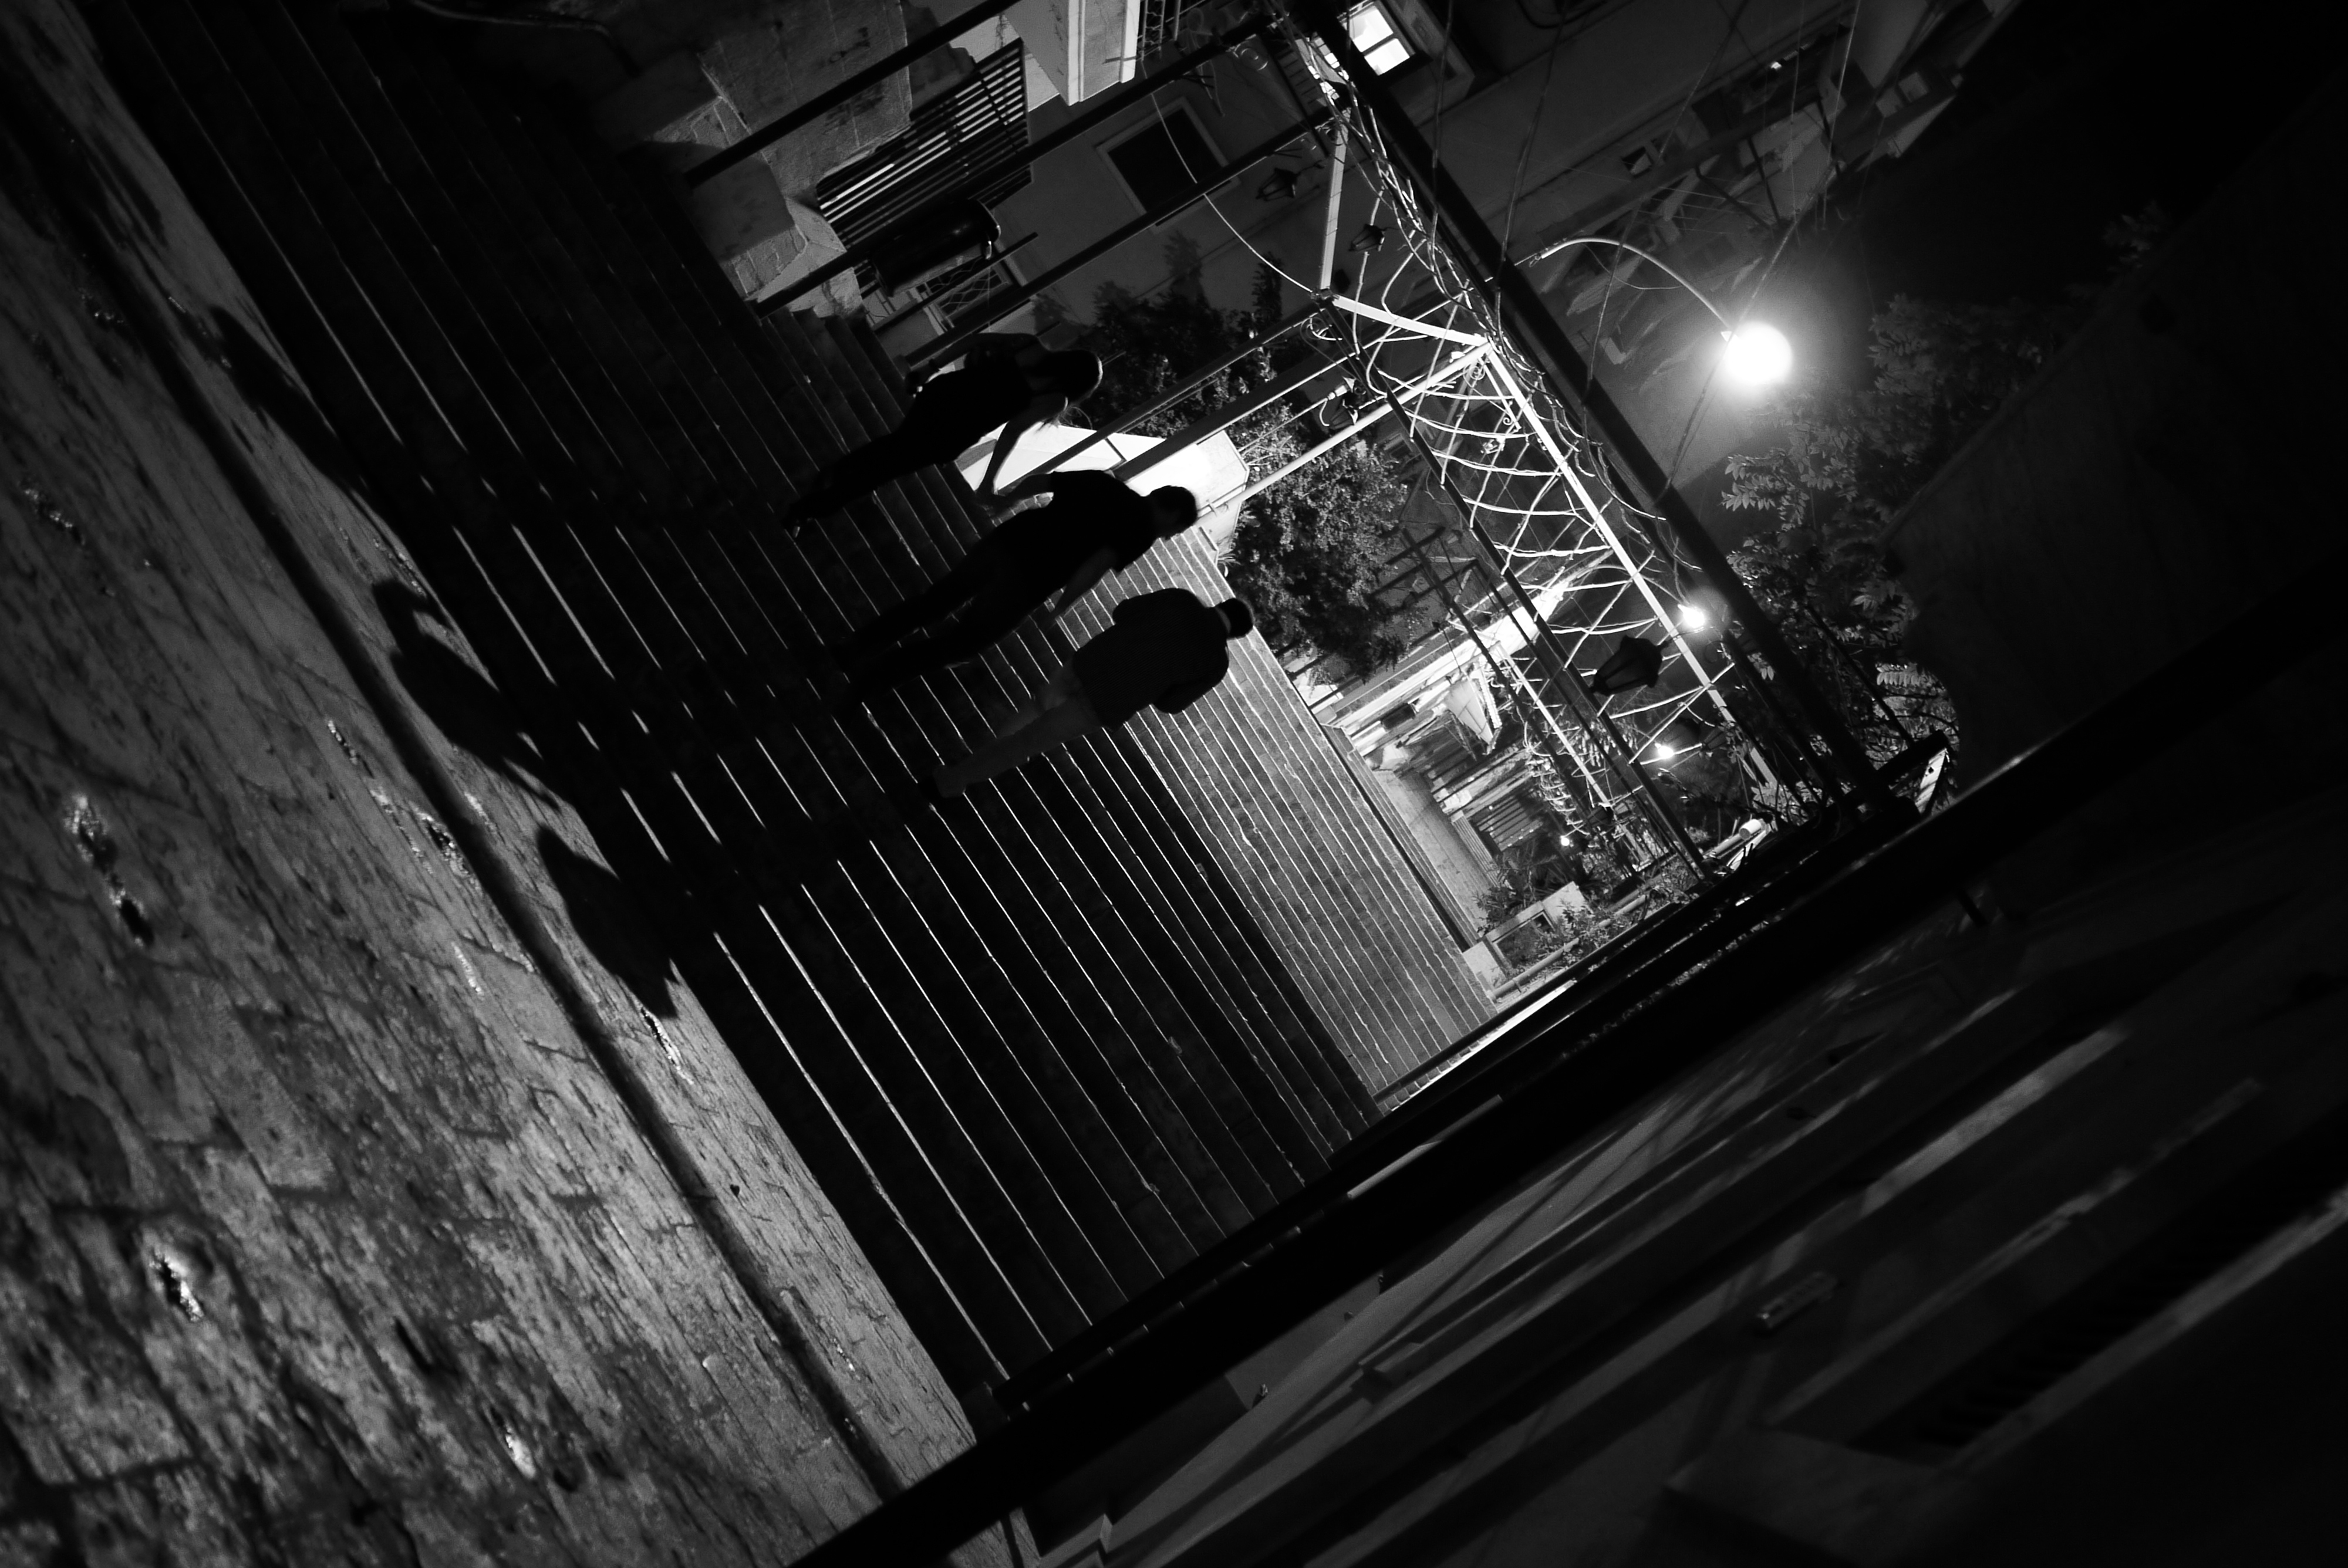
light, black and white, white, street, night, photography, ebook, training, darkness, black, monochrome, lighting, streetphotography, flickr, thomas, video, olympus, omd, fuji, shape, leica, monochrom, leuthard, hcb, thomasleuthard, streettogs, monochrome photography, film noir